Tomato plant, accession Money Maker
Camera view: bottom (45 deg); turntable rotation: 0 degrees
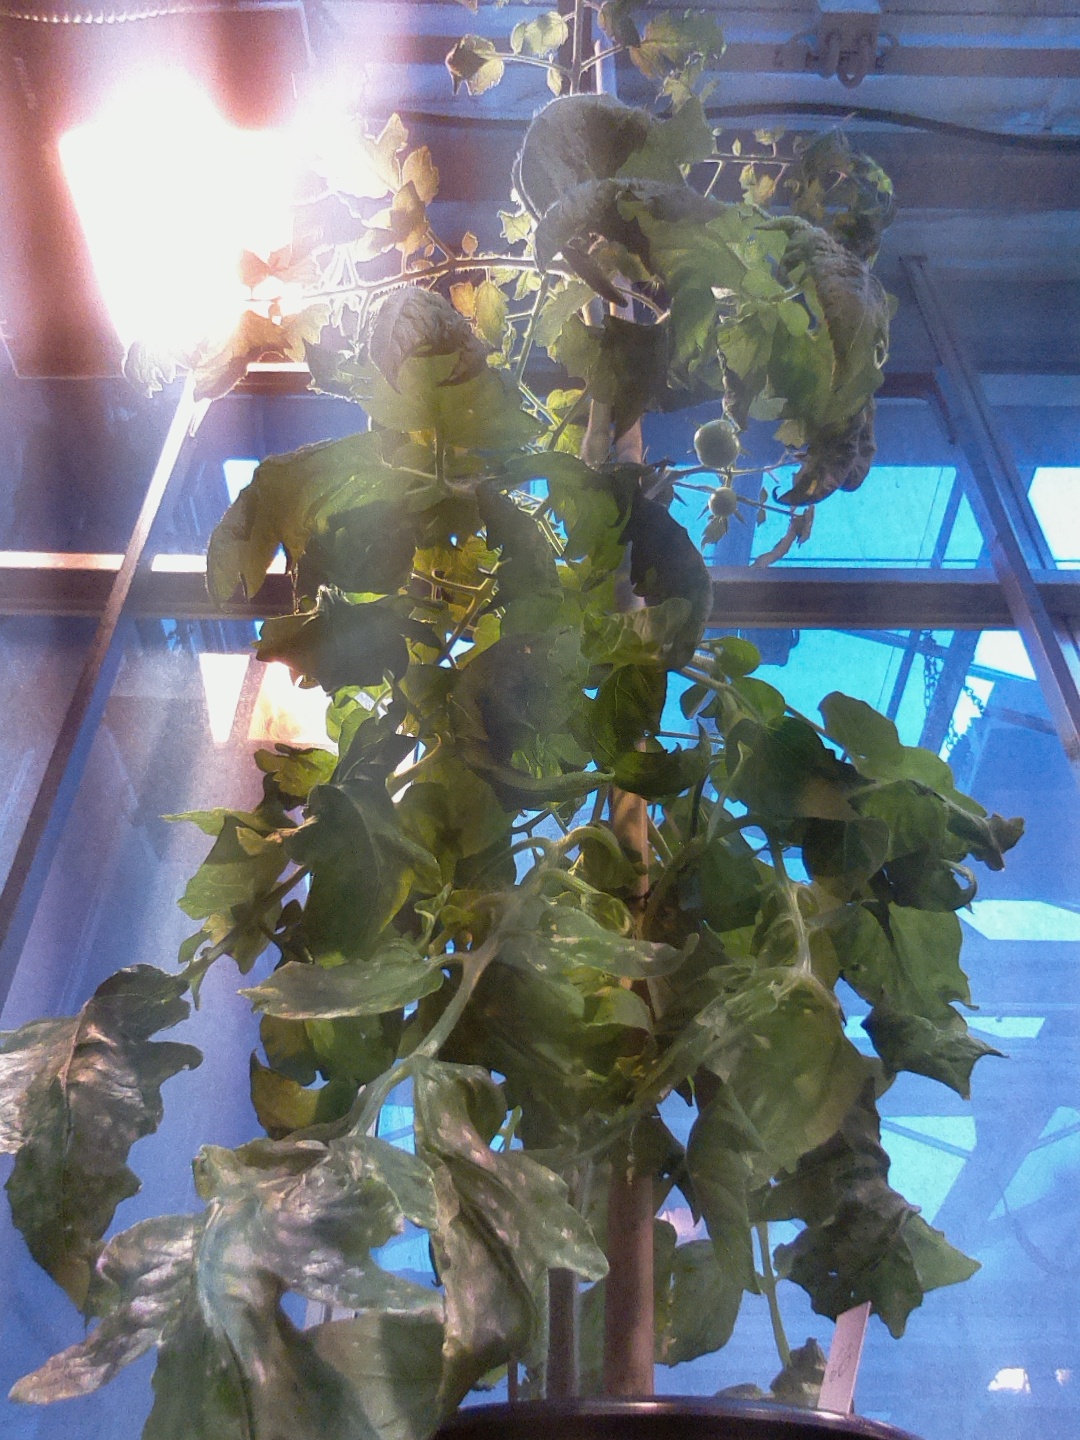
BBCH growth stage 71: 10%-20% of final fruit size